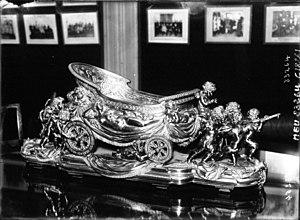
Aéro-club de France - coupe Deutsch de la Meurthe d'aviation
La Coupe Deutsch de la Meurthe fut une compétition internationale aéronautique de vitesse pure créée le 25 août 1909 par Henry Deutsch de la Meurthe. Elle fut remise en jeu à trois reprises à l'initiative de l'Aéro-Club de France puis de Suzanne Deutsch de La Meurthe.